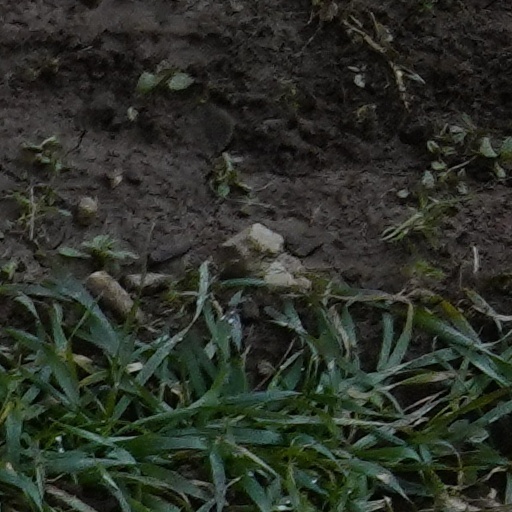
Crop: wheat